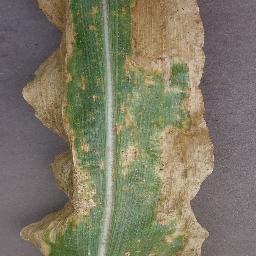
Label: Corn___Northern_Leaf_Blight